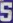
Number: 5